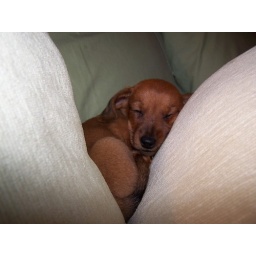
Little puppy Cocoa asleep in bed